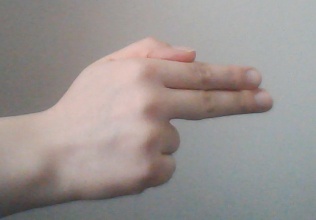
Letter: ghain